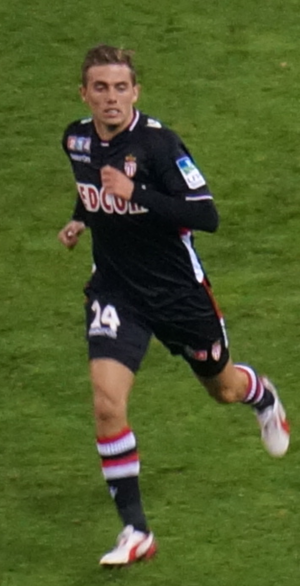
Jakob Poulsen
Jakob Bendix Uhd Poulsen er en dansk professionel fodboldspiller, der spiller i Melbourne Victory FC. Her skiftede han til i 2019 fra FC Midtjylland, hvor han var holdets anfører. Han var med til at sikre denne klub sine to hidtidige DM-titler, i henholdsvis 2014-15 og 2017-18.